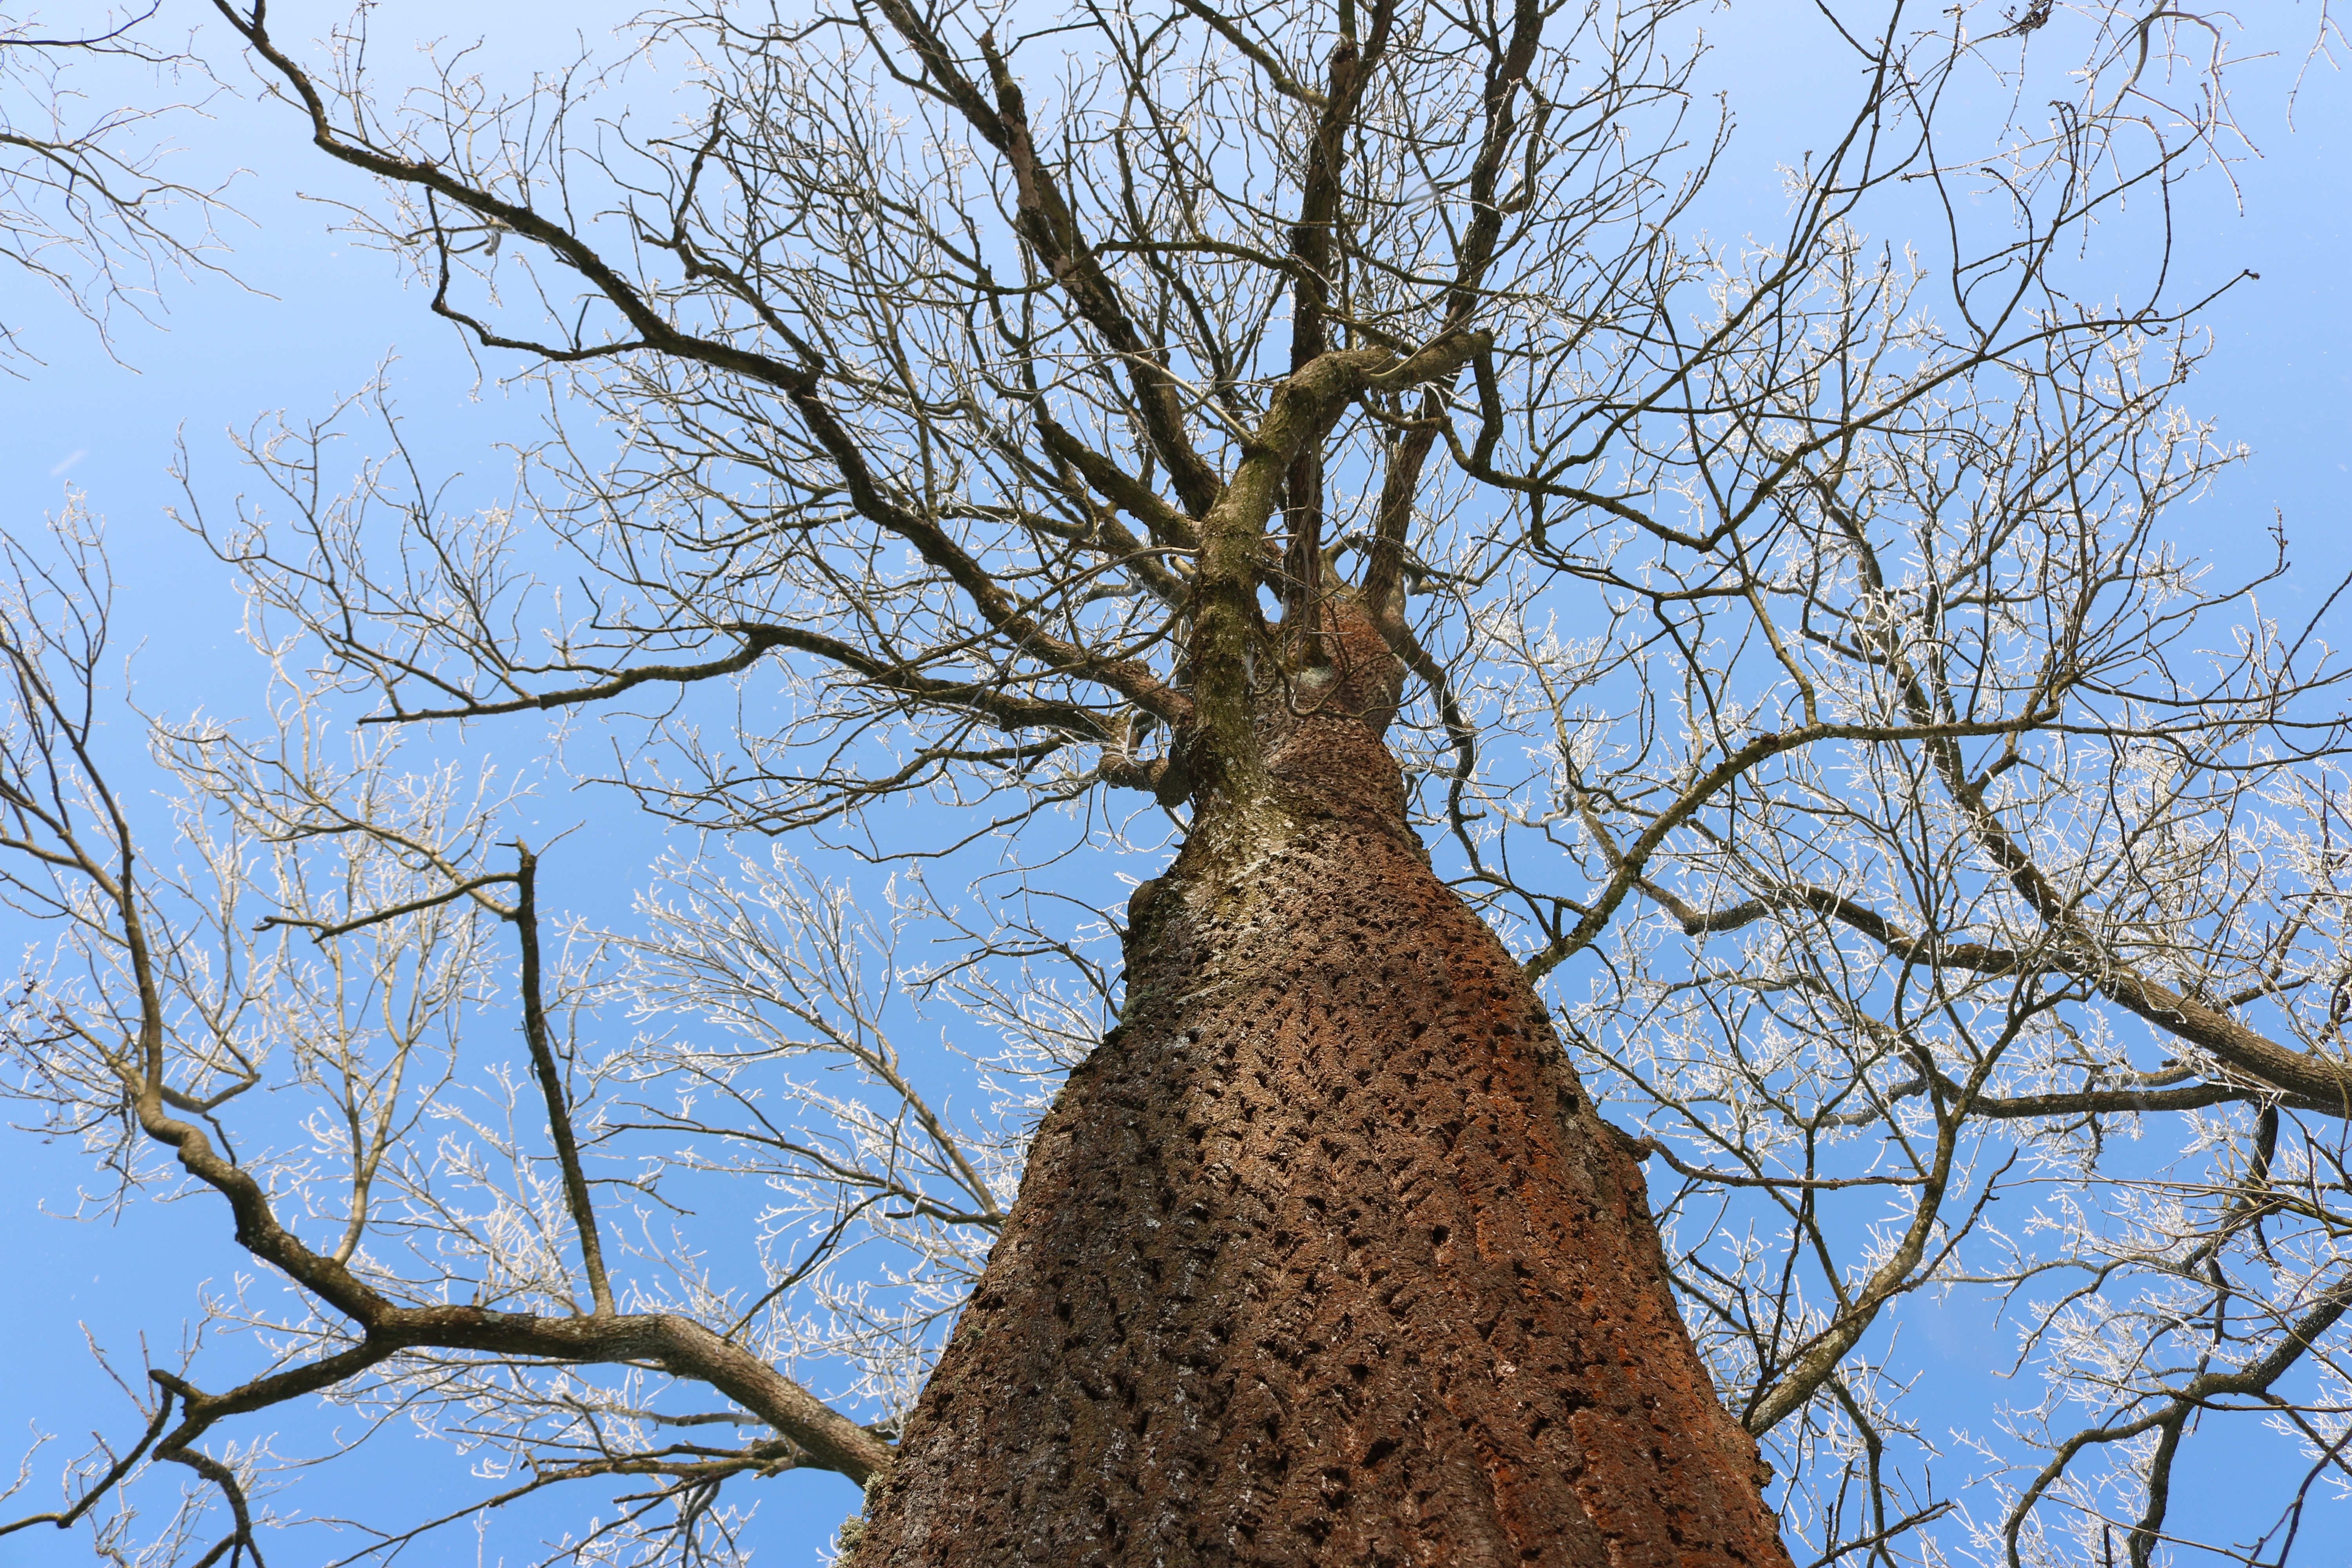
tree, nature, branch, snow, winter, plant, sky, bark, log, green, woody plant